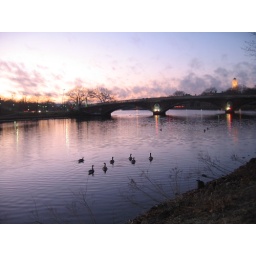
a bridge over Charles river - cambridge